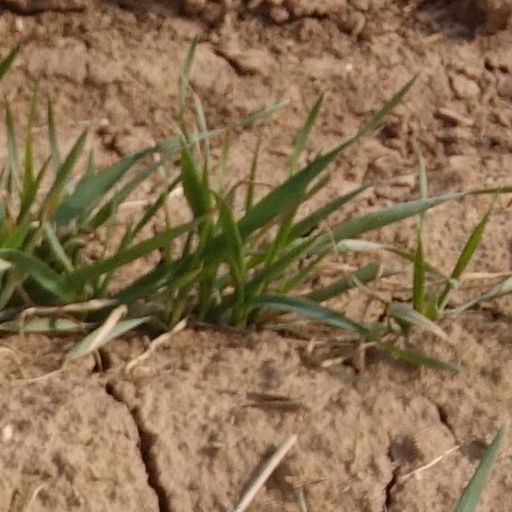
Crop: wheat